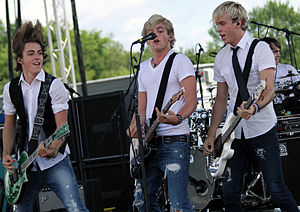
R5 / Historie / 2009-2011: Dannelse og Ready Set Rock
Rocky, Ross og Riker på R5 West Coast Tour, i 2012
R5 er et amerikansk alternativ rock og poprock band. Bandet blev dannet i Los Angeles, Californien, i 2009, og består af Ross Lynch, Riker Lynch, Rocky Lynch, Rydel Lynch og Ellington Ratliff. I marts 2010 udgav de selv en EP, Ready Set Rock.